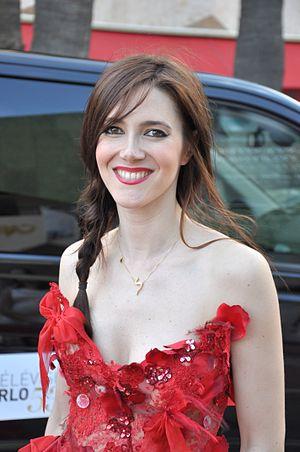
Sandra Lou au Festival de télévision de Monte-Carlo 2013.
Le Groupe est une série télévisée française en 68 épisodes de 26 minutes, créée par Jean-Luc Azoulay et Bénédicte Laplace, réalisée par Jean Sagols, Pat Le Guen-Ténot, Emmanuel Fonlladosa, Fred Béraud-Dufour, Annick Croisette, Jean-Pierre Spiero et diffusée du 27 août 2001 au 3 avril 2002 sur France 2. Elle a été rediffusée sur la chaîne IDF1.
Danse avec les stars est une émission de télévision française produite par BBC Studios France et TF1 Production, et diffusée sur TF1 à partir du 12 février 2011. Il s'agit d'une adaptation de l'émission Strictly Come Dancing, diffusée au Royaume-Uni depuis le 15 mai 2004.